Cabo Delgado Province

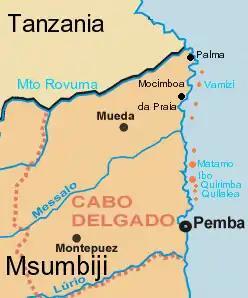
Provincial map

The province shares its name with Cape Delgado, a coastal headland on the border between Mozambique and Tanzania, which forms the northernmost point in Mozambique.